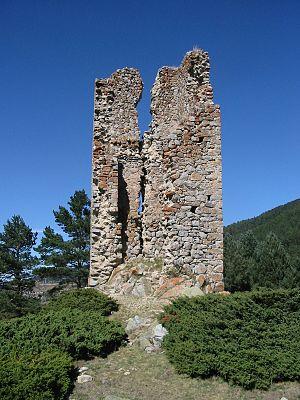
Tour de Creu, Matemale, Pyrénées-Orientales, France
Matemale est une commune française, située dans le département des Pyrénées-Orientales en région Occitanie.